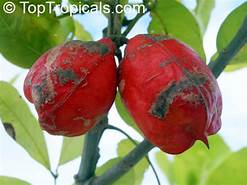
Label: others